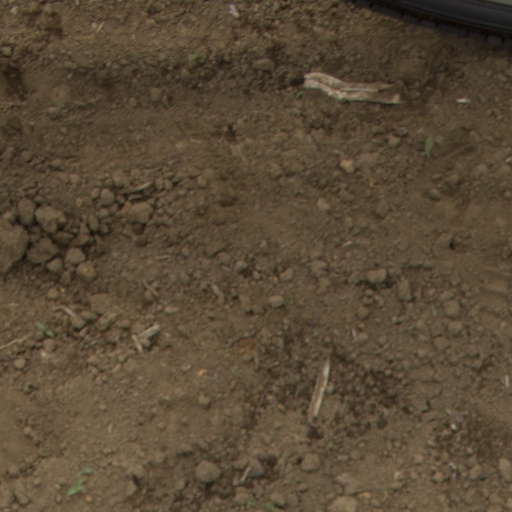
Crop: Jerusalem artichoke